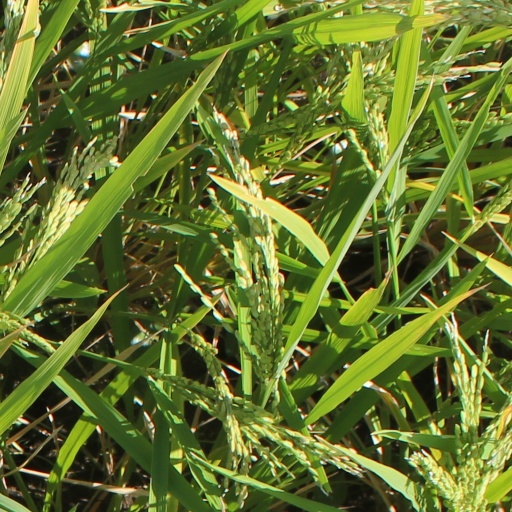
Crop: rice